Älvsborg Coastal Artillery Regiment

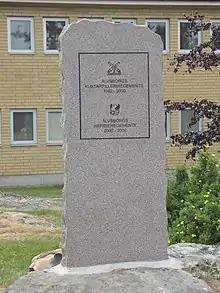
Memorial stone of KA 4 and Amf 4

After the Swedish Coastal Artillery was established in 1902, intended for manning the Sweden's coastal fortifications, it was decided that a detachment from the Karlskrona Coastal Artillery Regiment (KA 2) called Älvsborg Coastal Artillery Detachment, would be located in Gothenburg. The existing facilities at Nya Varvet were placed at the disposal of the coastal artillery. Thus, Gothenburg's coastal artillery had begun its existence. Over the years, many and major changes have occurred. Älvsborg Fortress, started in 1899 and completed in modern condition in 1907, was placed in a materiel reserve in 1926. On 1 January 1915, Älvsborg Coastal Artillery Detachment (KA 2 Ä) became Älvsborg Coastal Artillery Corps (KA 3). The corps was disbanded in 1926 and from 1 November 1926 until 1939, Gothenburg's coastal artillery consisted only of a small division from KA 2 in Karlskrona, which had the task of keeping the powder dry and rust away from the guns and mines at Älvsborg Fortress. In the face of the threatening foreign policy situation, the fortress was placed in a state of defence in the autumn of 1939. By then, the line of defence had already begun to be moved from the estuary to the outer islands of Gothenburg archipelago.